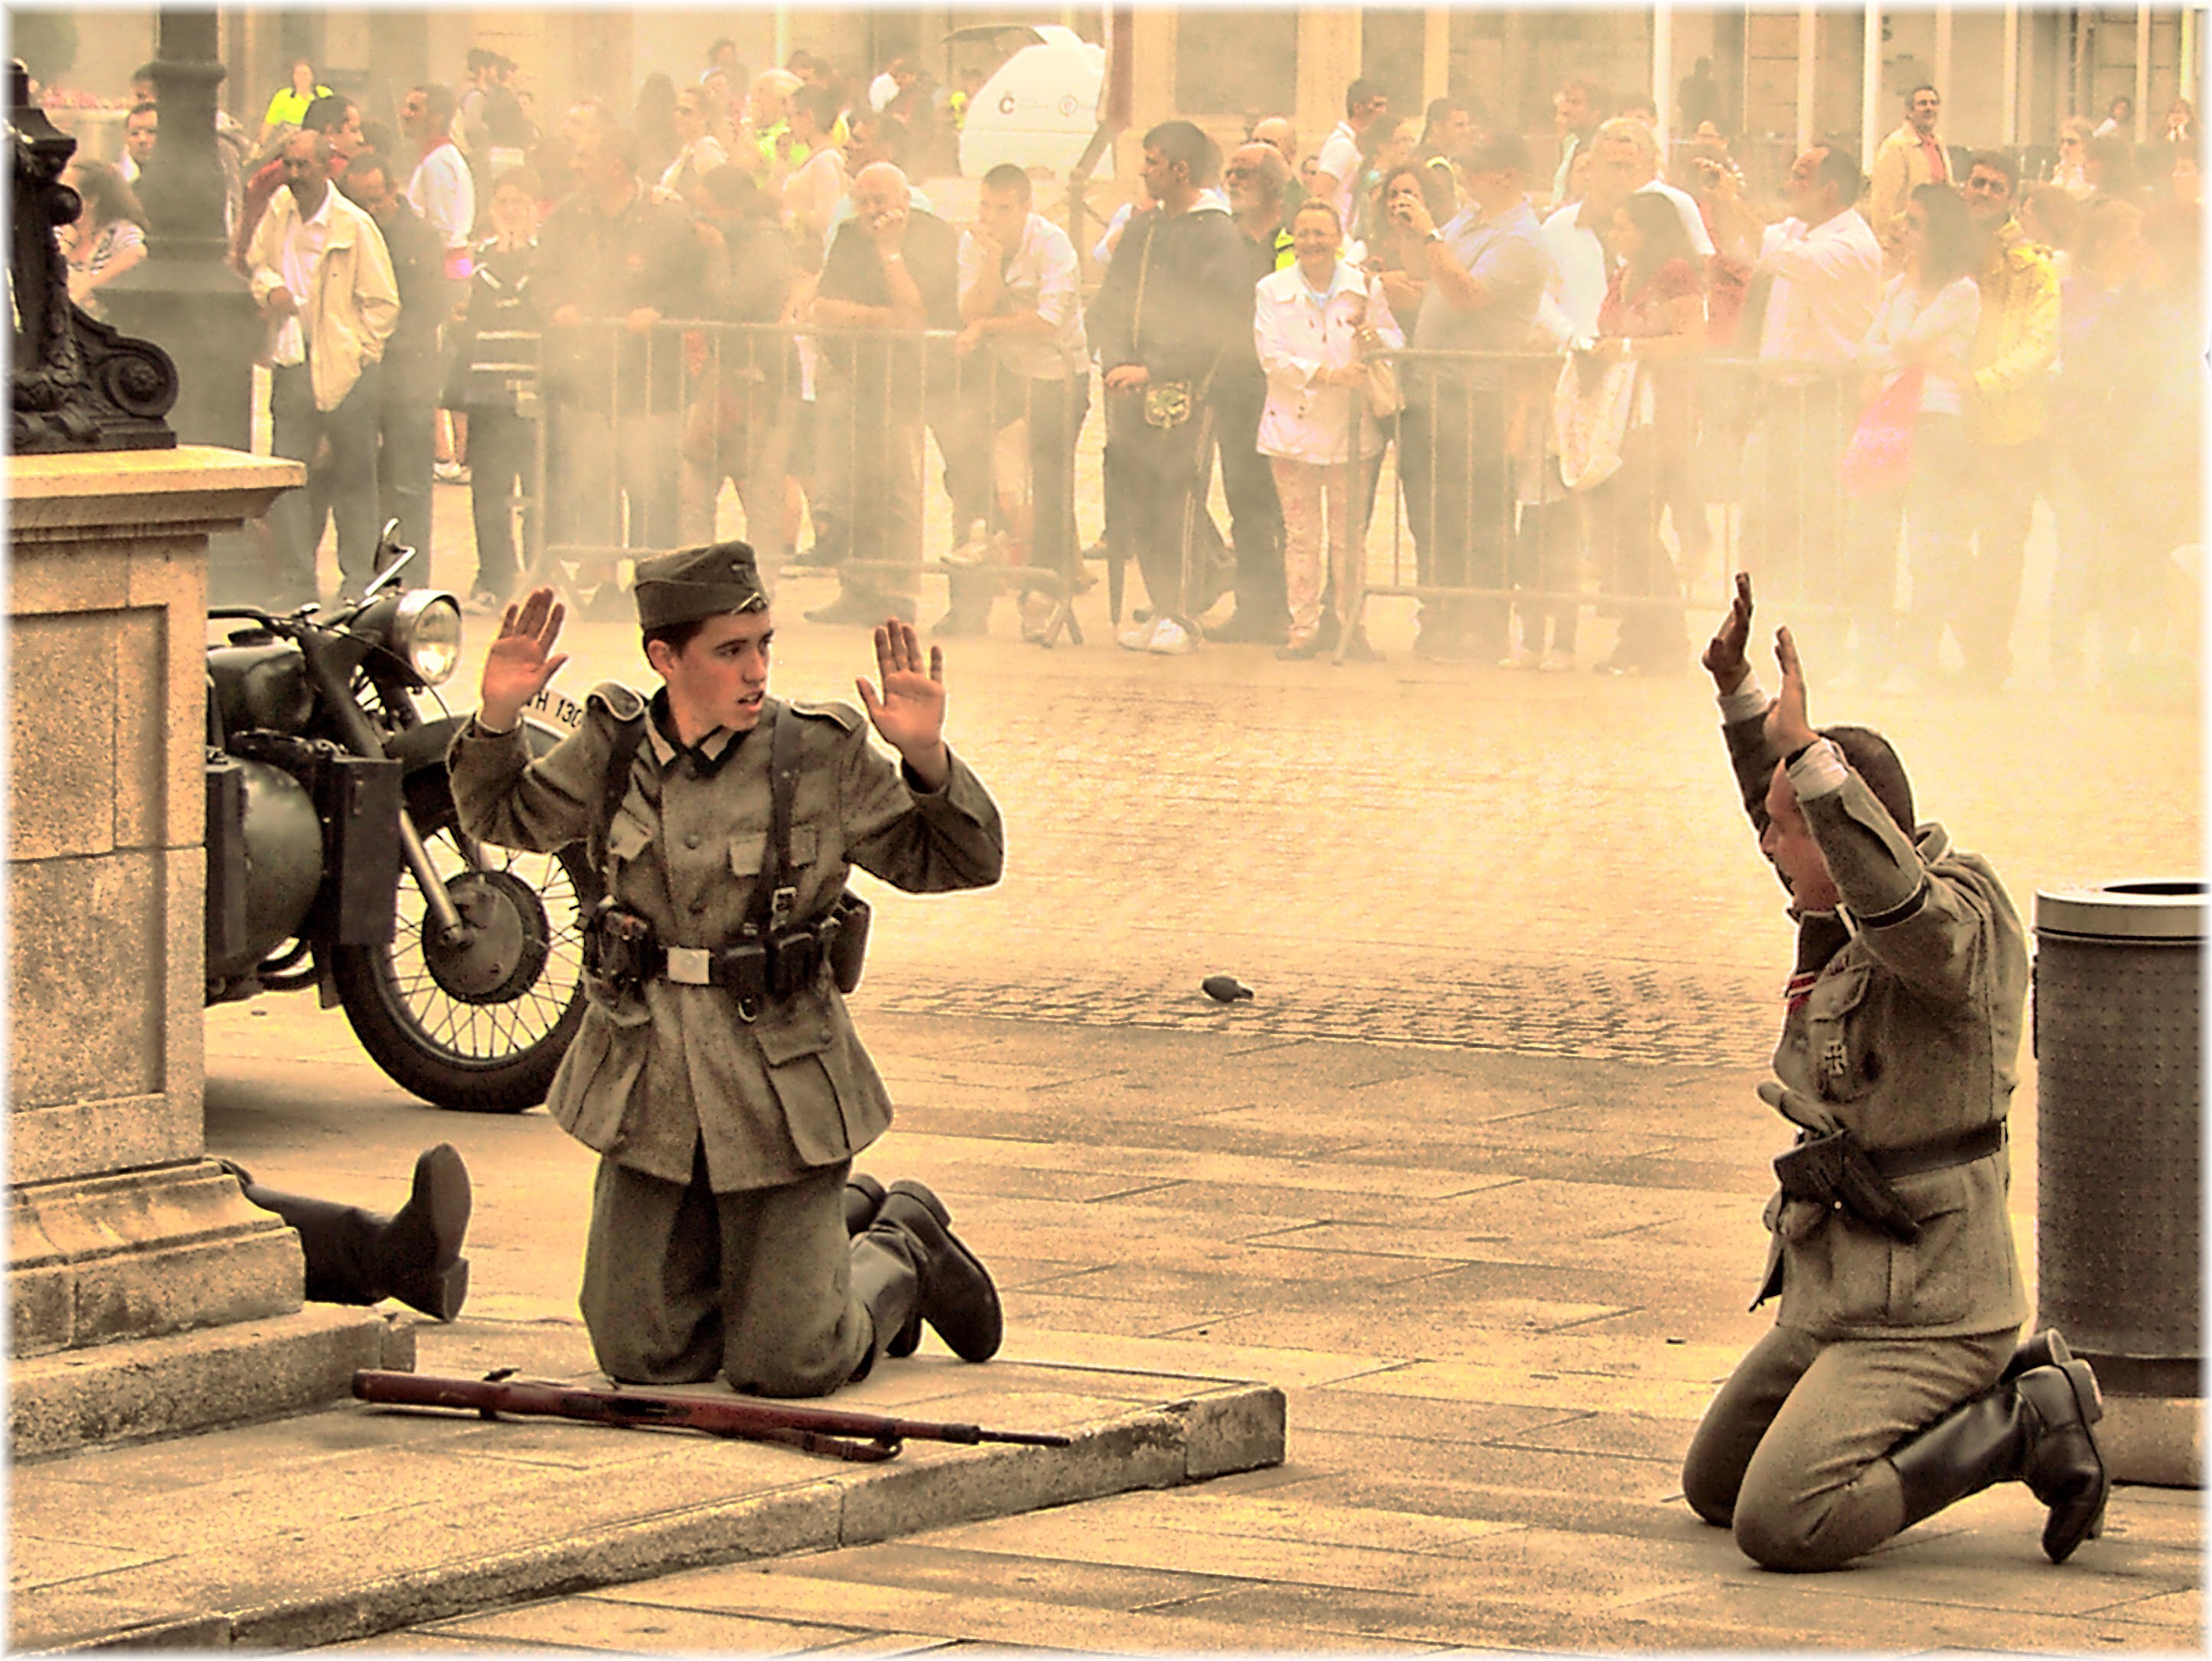
person, military, soldier, mygearandme, thegalaxy, screenshot, infantry